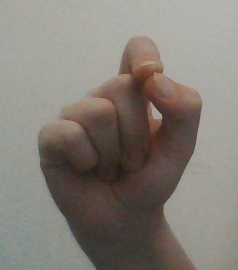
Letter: fa